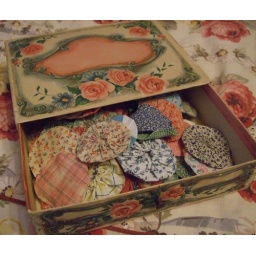
Vintage yo-yos in roses cardboard box